God in Christianity

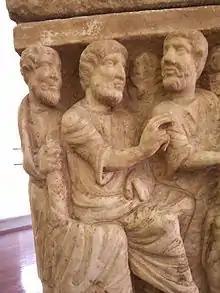
The earliest known depiction of the Trinity, Dogmatic Sarcophagus, 350 AD Vatican Museums.

the notion of the "Kingship of God", whose origins go back to the Old Testament, and may be seen as a consequence of the creation of the world by God. The "enthronement psalms" (Psalms , , ,